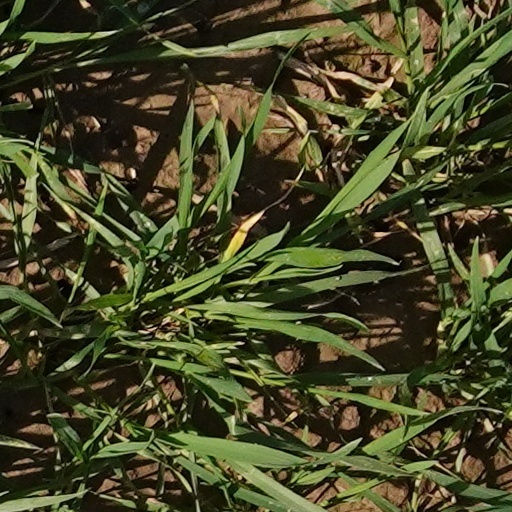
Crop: wheat